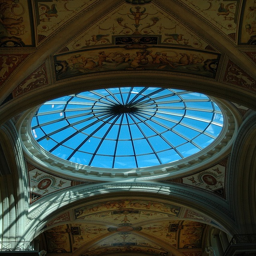
the glass dome and painted ceiling